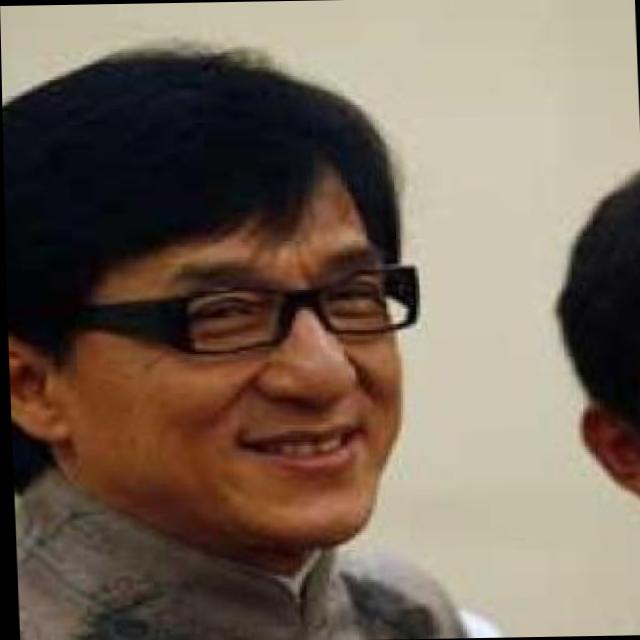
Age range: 45-64